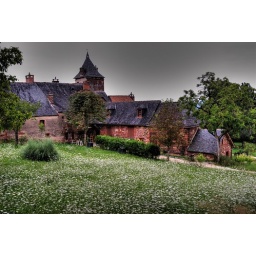
Red house in a green country